Pétur Sakari

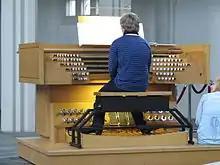
Pétur Sakari at the organ

Sakari studied folk music at the Sibelius Academy in Helsinki. He studied organ playing in Paris with the organists Vincent Warnier (repertoire) and Thierry Escaich (improvisation). Sakari performed his first concert at age 13.